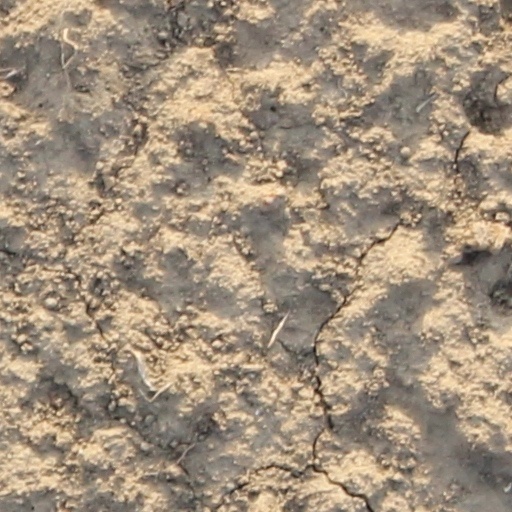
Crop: wheat